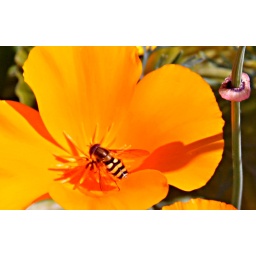
A flower fly in an orange flower.